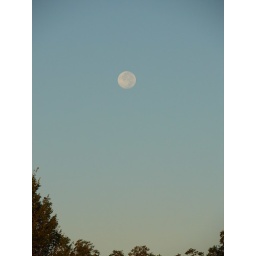
The last full moon of the summer sets over my trees in the back pasture